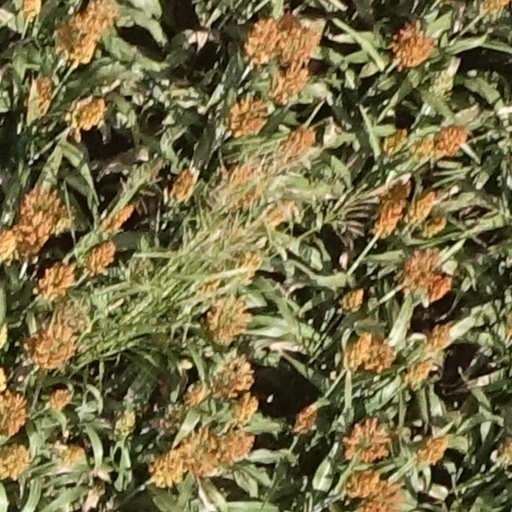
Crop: sorghum